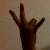
The image shows a hand gesture representing the number 7 in Indian Sign Language.